Saint-Jérôme

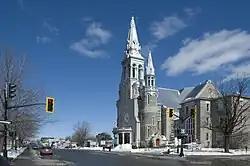
Cathedral of Saint-Jérôme, Québec, Canada

The territory where the present city of Saint-Jérôme now stands was granted in 1752 by the marquis de la Jonquière, governor of New France, as the seignory of Augmentation des Mille-Iles (literally "enlargement" of the seignory of Mille-Iles). From the 1760s to the 1840s, the seignory was owned by the Dumont and Lefebvre de Bellefeuille families, living in the town of Saint-Eustache, to the south. The Dumont and the Lefebvre conceded the farmland to colonists coming mostly from the region lying north of Montreal. The emerging town was then known under the name of Dumontville. The Catholic parish of Saint-Jérôme was constituted on November 15, 1834, and the village was constituted on July 1, 1845, by governor Metcalfe.